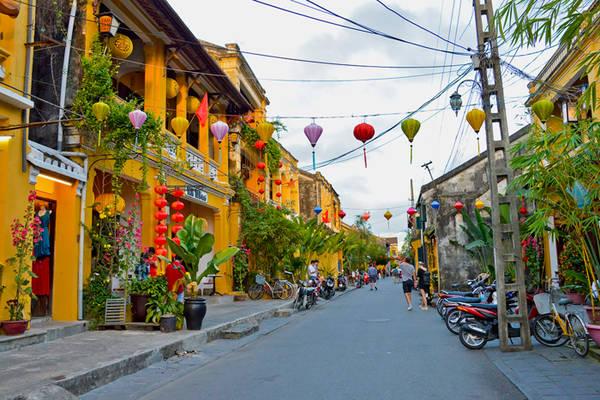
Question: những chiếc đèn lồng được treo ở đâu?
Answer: những chiếc đèn lồng được treo trên đường